Answer in natural language. Is wall paint further away or in front of wooden desk with metal legs? Choose between the following options: in front or further away
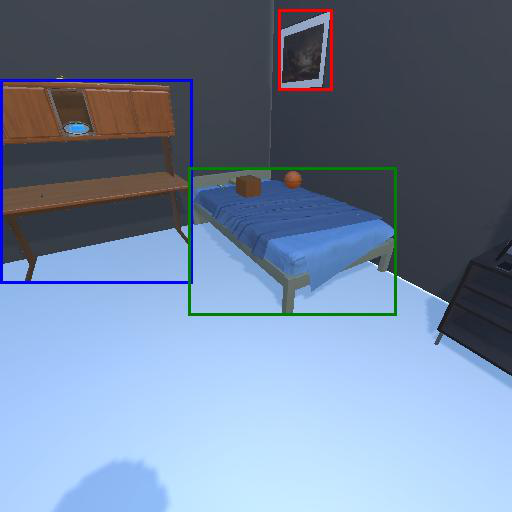
<answer>further away</answer>